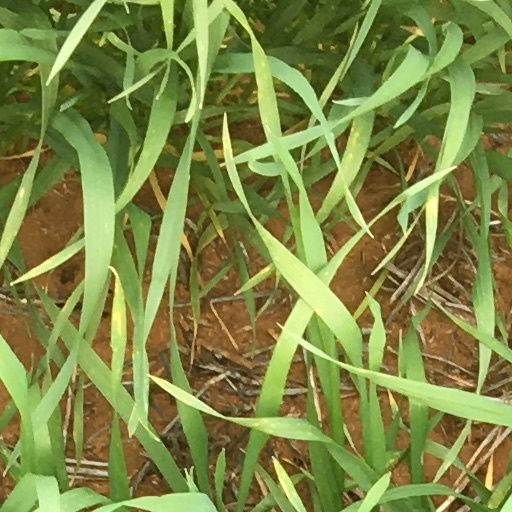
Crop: wheat